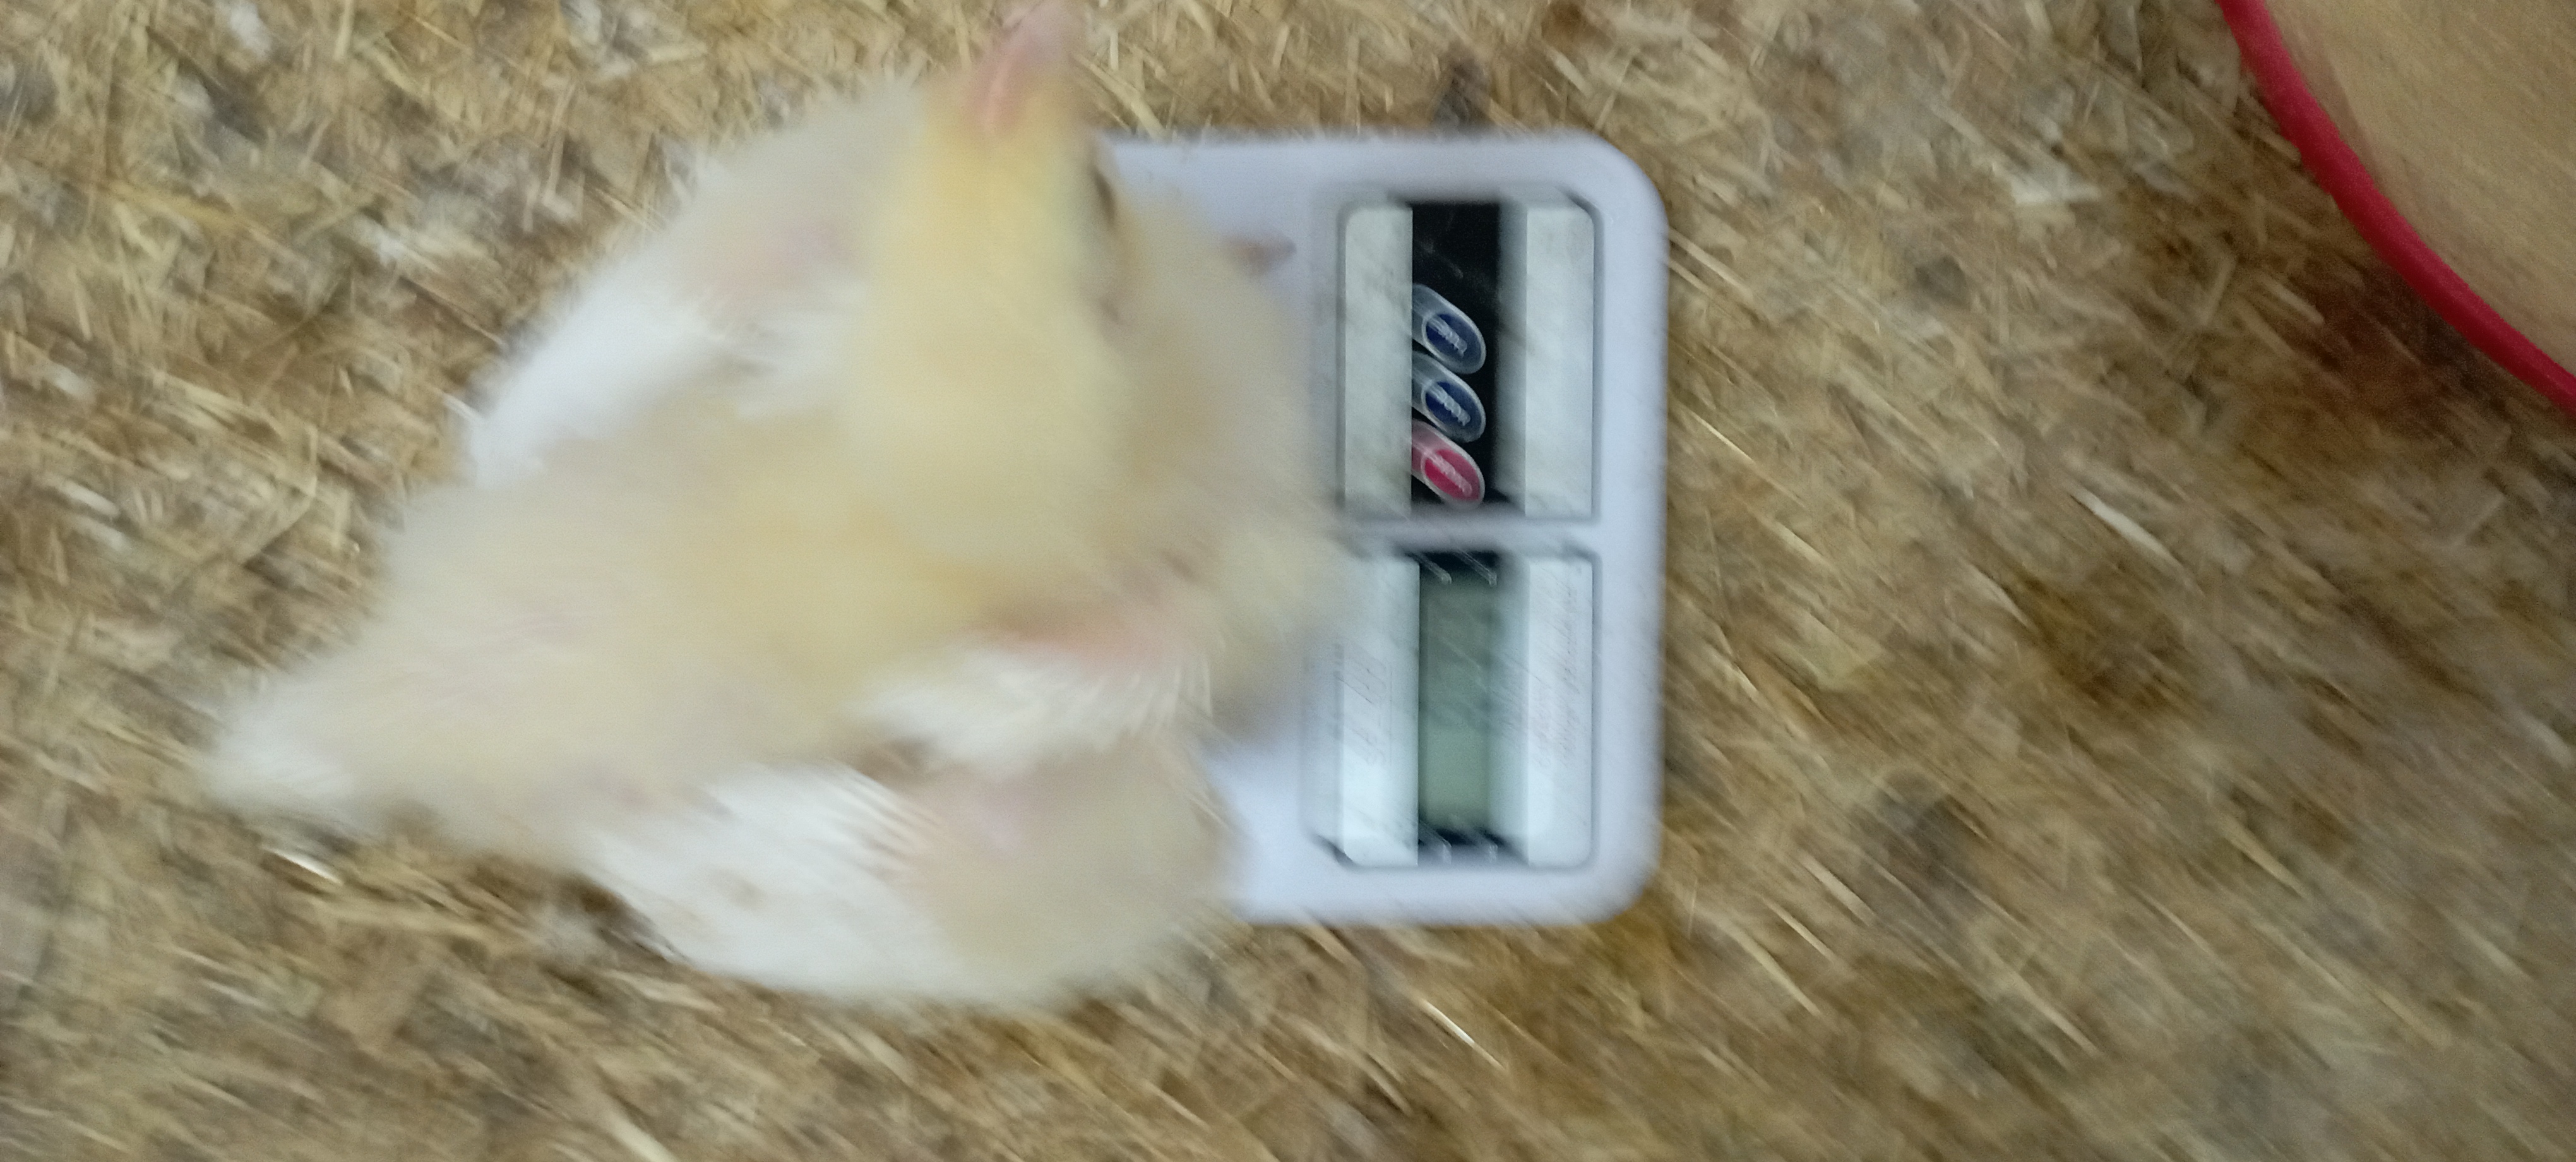
Weight: 633 g